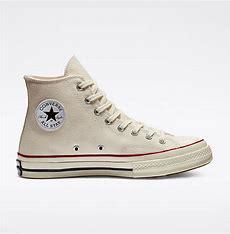
Brand: Converse
Model: Chuck 70 Hi